Japanese destroyer Amatsukaze (1939)

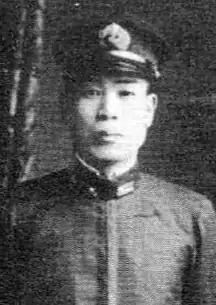
Tameichi Hara, "Amatsukaze"s captain throughout all of 1942

"Amatsukaze" was laid down in the Maizuru Naval Arsenal on February 14, 1939, launched on October 19 of that year, and commissioned on October 26, 1940. In the spring of 1941, "Amatsukaze" was put under the command of Captain Tameichi Hara. On November 25, "Amatsukaze" joined over 200 ships of Combined Fleet at Yokosuka, before steaming with three of her sister ships led by the light cruiser to take part in the invasion of the Philippines. "Amatsukaze" met up with the light carrier to escort her to Palau by the time of the Attack on Pearl Harbor on December 7, 1941.